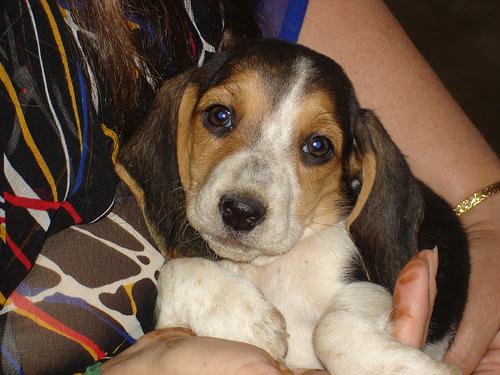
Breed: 241-n000100-basset